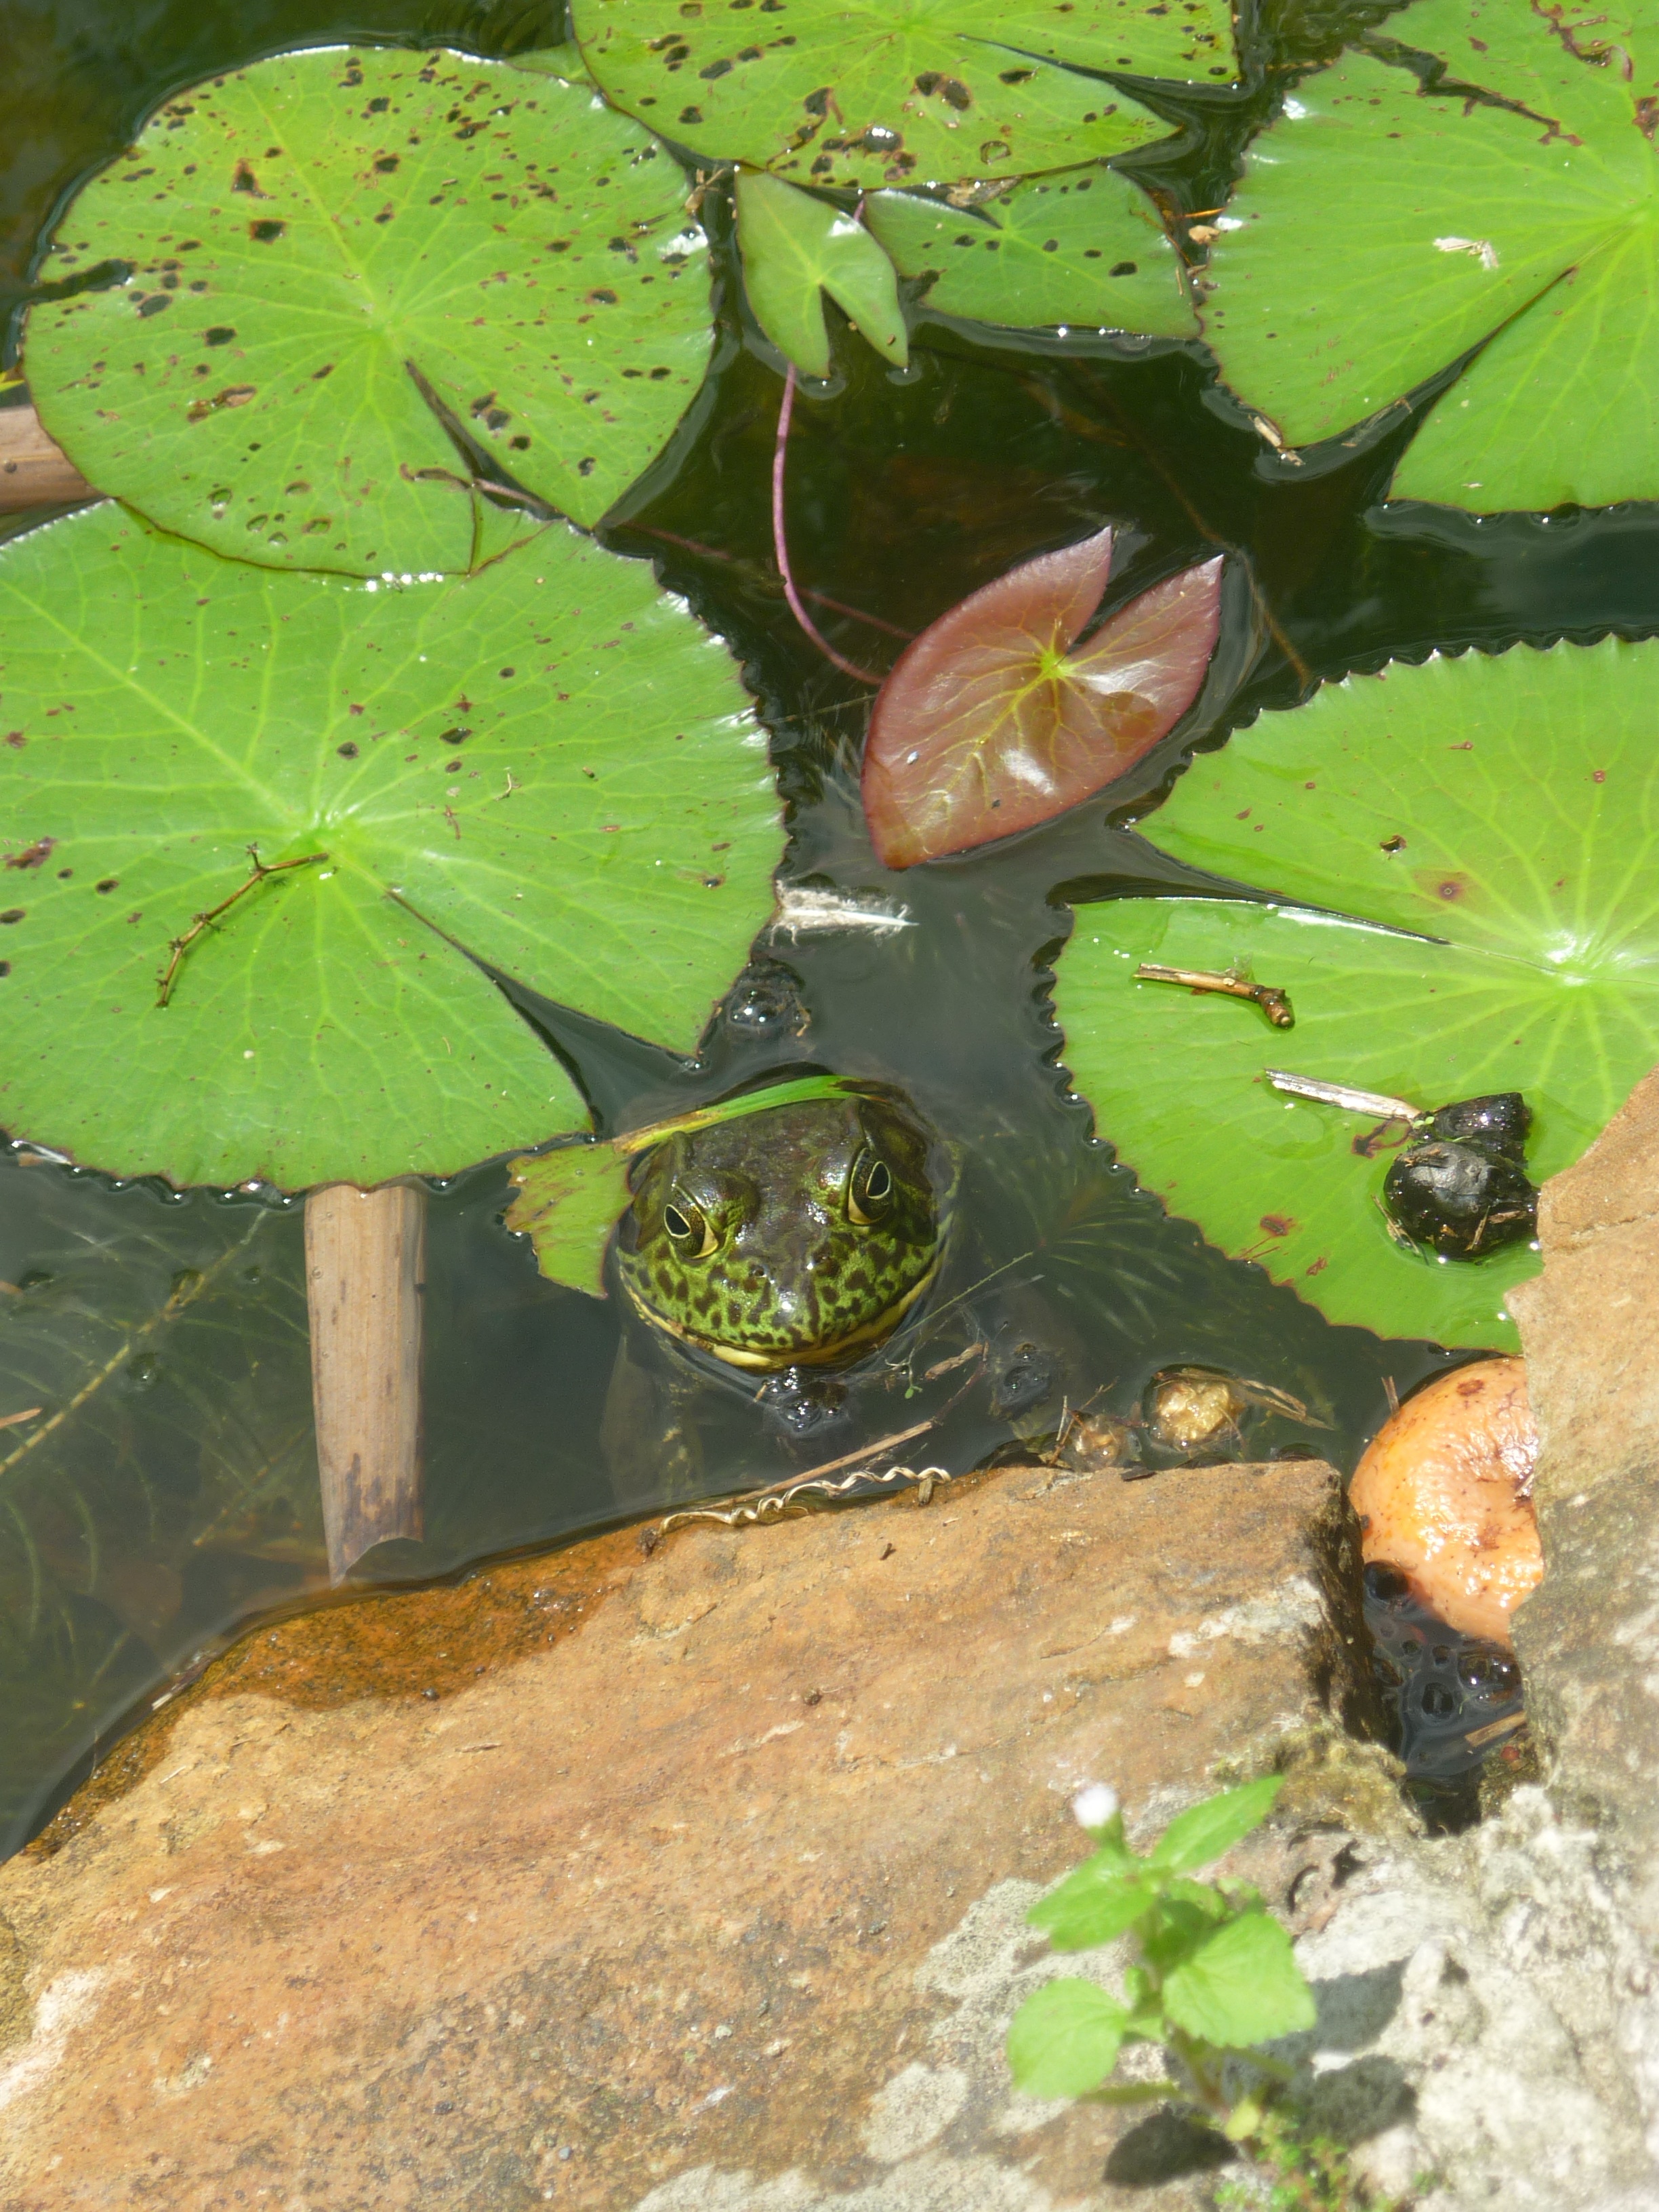
water, nature, plant, leaf, flower, lake, stone, pond, food, green, produce, botany, frog, toad, amphibian, flora, leaves, animals, flowering plant, land plant